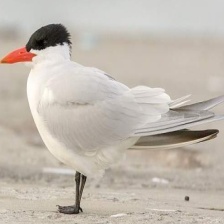
Species: CASPIAN TERN
Scientific name: HYDROPROGNE CASPIA